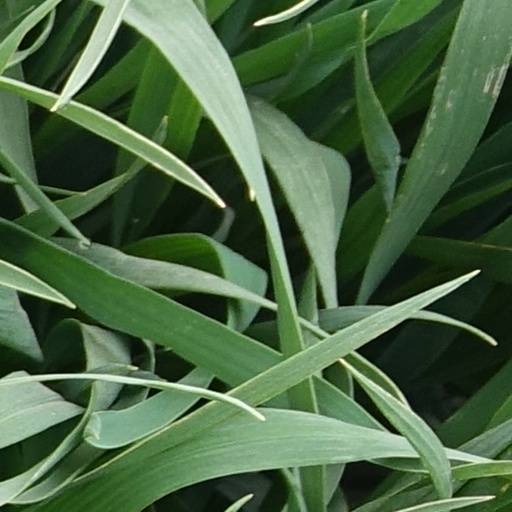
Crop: wheat